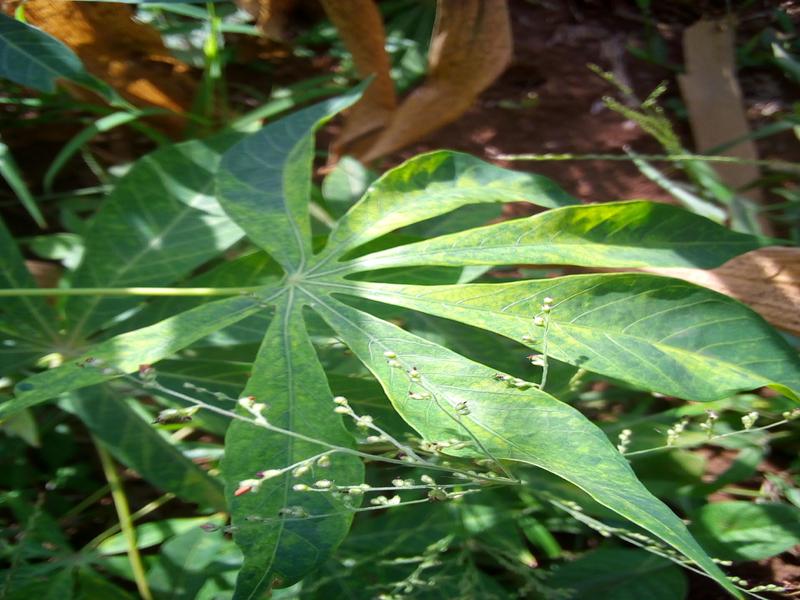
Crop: cassava
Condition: mosaic_disease